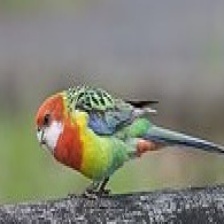
Species: EASTERN ROSELLA
Scientific name: PLATYCERCUS EXIMIUS